Root Covered Bridge

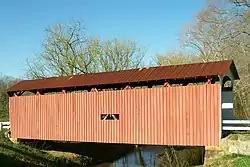
Western (downstream) side of the bridge

The Root Covered Bridge is a historic wooden covered bridge in the southeastern part of the U.S. state of Ohio. Located off State Route 555 in far northern Decatur Township, Washington County, the bridge was built in 1878 in the Long truss mode of truss bridge construction. Measuring in its single span, it spans the West Branch of the Little Hocking River.